Aarikka

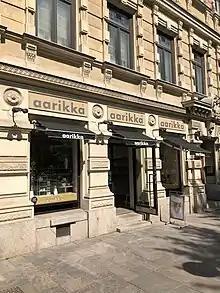
Aarikka store on Esplanadi in Helsinki

In 2017, Aarikka was acquired by another Finnish household and gift items manufacturer, . Until then, the company was owned by the Aarikka family, and one of the founders' daughters, Pauliina Aarikka, remains in the business as a designer.